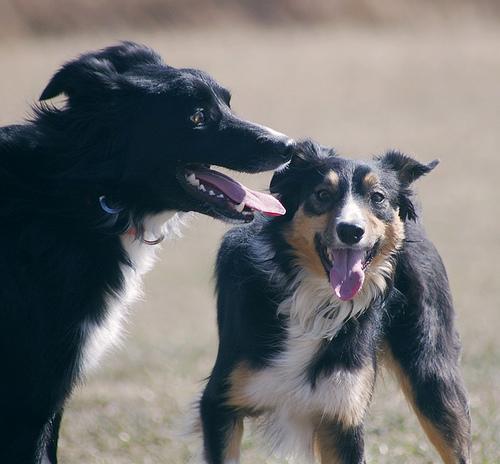
collie